Describe the emotion expressed in this image:  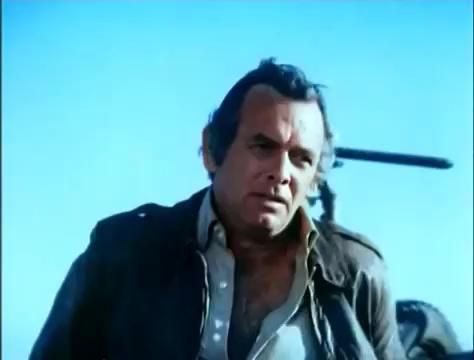
This person displays Suffering, valence and arousal with low intensity.